Heber-Overgaard, Arizona

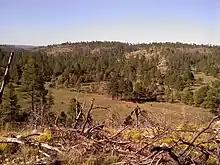
Black Canyon

In March 1873, Mormon pioneers from Utah were sent to the Little Colorado River area under the direction of Horton D. Height. In 1876, a large group of these settlers established four settlements on the Little Colorado River, which they named Brigham City, Sunset, Obed and Allen's Camp (Joseph City). In Allen's Camp, a dam had been built on the Little Colorado River in April, but high waters in July washed it out. By August, many settlers had returned to Utah. Eight married couples and six single men were all that remained in Allen's Camp. By 1882, the Obed settlement had collapsed and both Brigham City and Sunset were near collapse due to several years of drought. At this time, John Bushman, of Allen's Camp, was sent by Lot Smith, then president of the Little Colorado Stake, to scout the forests to the south in anticipation of relocation. Dry farming in the forested mountains was thought to be easier due to higher rain fall, lush grasses, and plentiful timber.